The Tenth Planet

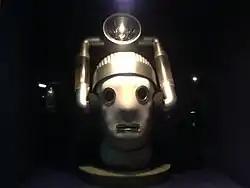
A 2014 reproduction of a Mondasian Cyberman (on display at the Doctor Who Experience)

All four episodes of this story feature a specially designed graphics sequence used for the opening titles and closing credits. Designed by Bernard Lodge, they were intended to resemble a computer printout. In the opening credits of the first episode, Kit Pedler is incorrectly identified as "Kitt Pedler". In the opening credits of the third episode, Gerry Davis is incorrectly identified as "Gerry Davies".